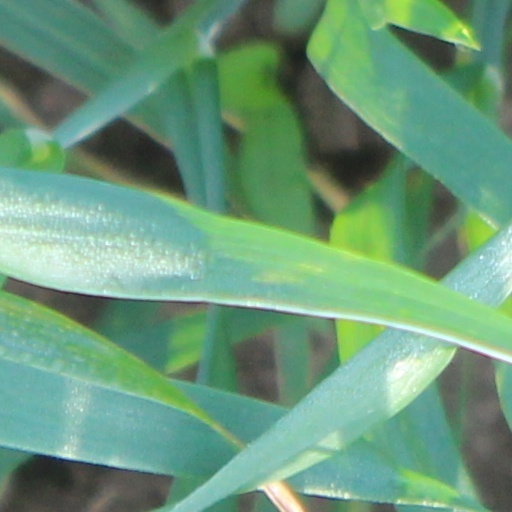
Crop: wheat